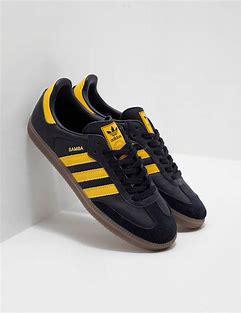
Brand: Adidas
Model: Samba OG